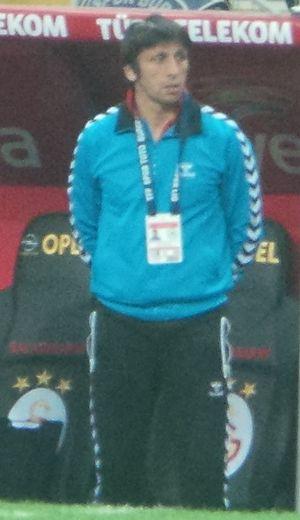
Mert Korkmaz est un footballeur turc à la retraite né le 16 août 1971 a Istanbul. Actuellement il est entraineur adjoint à Kocaelispor.